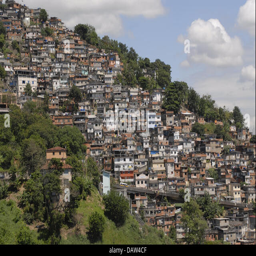
the picture shows one of the numerous slums .